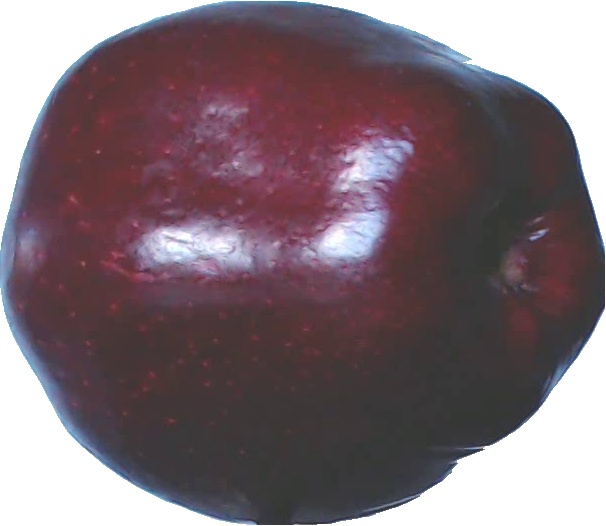
Label: apple_red_delicios_1